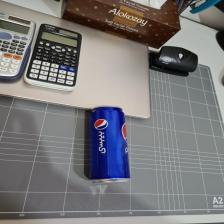
Label: cans